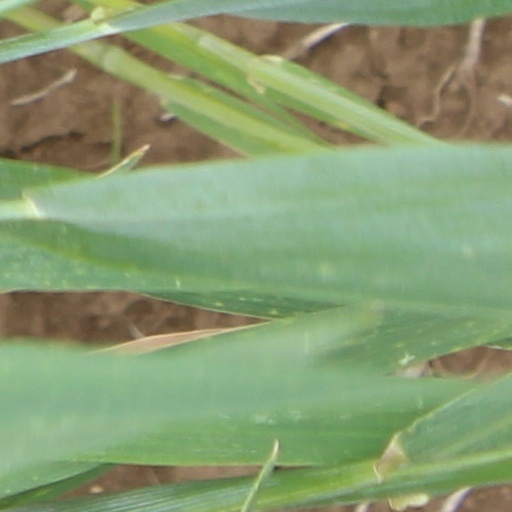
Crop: wheat